Peruna

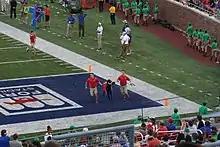
Peruna IX during a 2017 SMU Mustangs football game

Peruna IX took over for Peruna VIII at halftime October 15, 2011 at the SMU vs. Central Florida football game at SMU's Ford Stadium. Peruna IX has been groomed for the job since his selection as a colt. Peruna IX was found by the Culwells mere days before he was scheduled for castration and was spared in order to become SMU's next stallion mascot. The rough-and-tumble stallion attended summer band practices during 2011 to become adjusted to game noise and has been clocked galloping across the football field at a record pace. Sources say his feisty character and strong personality make him well suited for the strenuous job. He runs free at a secret location when not representing the Mustangs. Already, Peruna IX has made a name for himself as one of the most vocal Perunas to date: his whinnying can be heard across the stadium. Peruna IX can be seen rearing up on the sidelines as his team plays on the field.